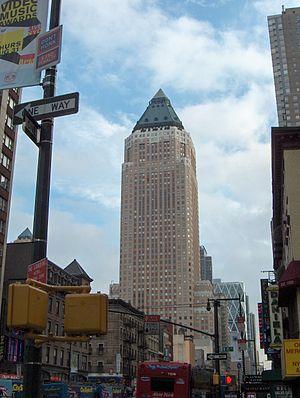
Le One Worldwide Plaza est un complexe composé de deux gratte-ciel à New York, dont la construction s'est achevée en 1989. Il est situé entre la Huitième avenue et la Neuvième Avenue, et entre la 49ᵉ et la 50ᵉ rue, à l'emplacement du 3e Madison Square Garden.
Skidmore, Owings and Merrill est une agence d'architectes, dont le siège est situé à Chicago, et qui fut créée en 1936 par Louis Skidmore et Nathaniel Owings, avant l'arrivée de John Merrill en 1939. La première agence ouvrit ses portes à New York en 1937. SOM fait partie des plus prestigieuses sociétés d'architecture du monde. La vocation première de cette société est la construction de gratte-ciel. C’est l’agence qui a conçu le plus de gratte-ciel dans le monde, dont le plus haut du monde, le Burj Khalifa à Dubai.